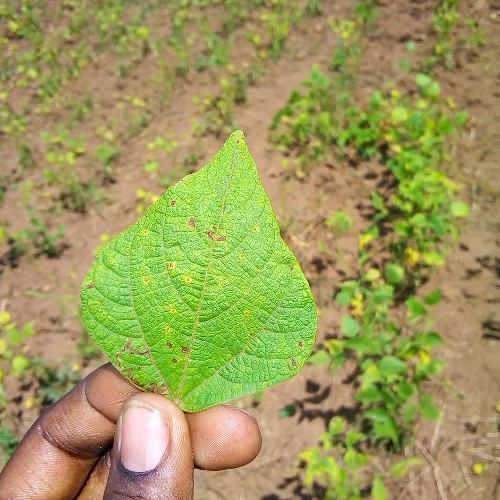
Leaf condition: angular_leaf_spot